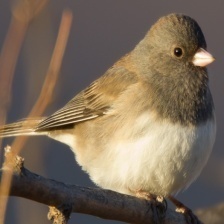
Species: DARK EYED JUNCO
Scientific name: JUNCO HYEMALIS